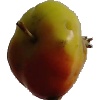
Label: Apple Red Yellow 2